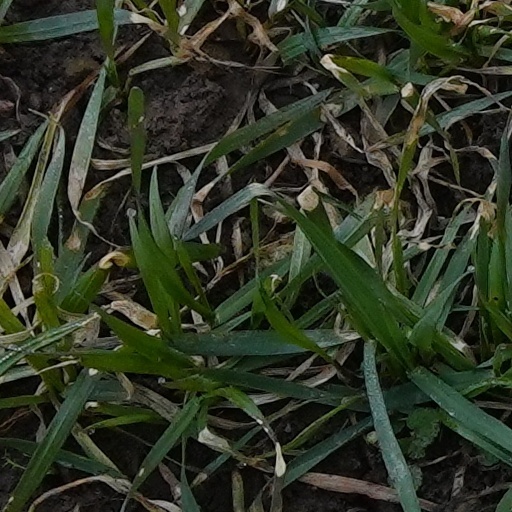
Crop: wheat